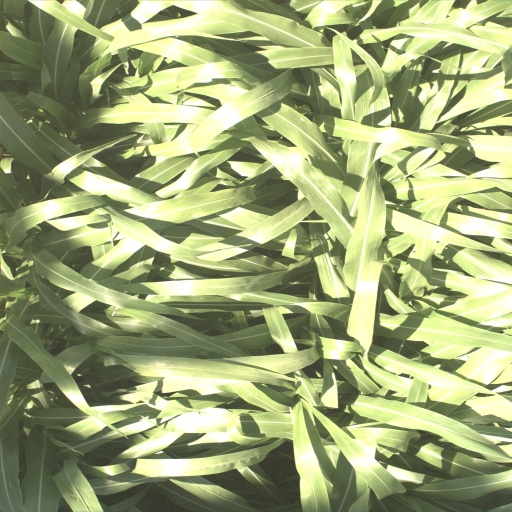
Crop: sorghum